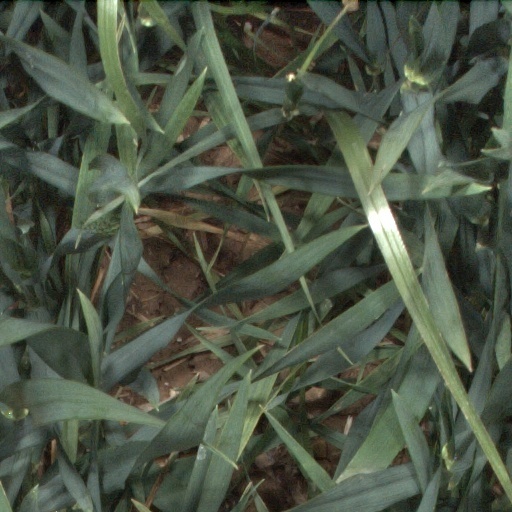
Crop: wheat